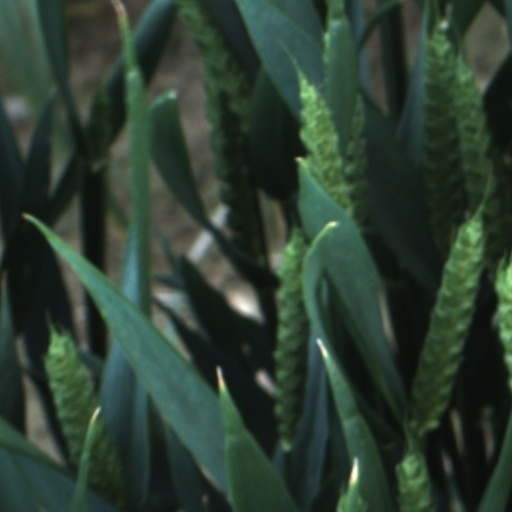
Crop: wheat